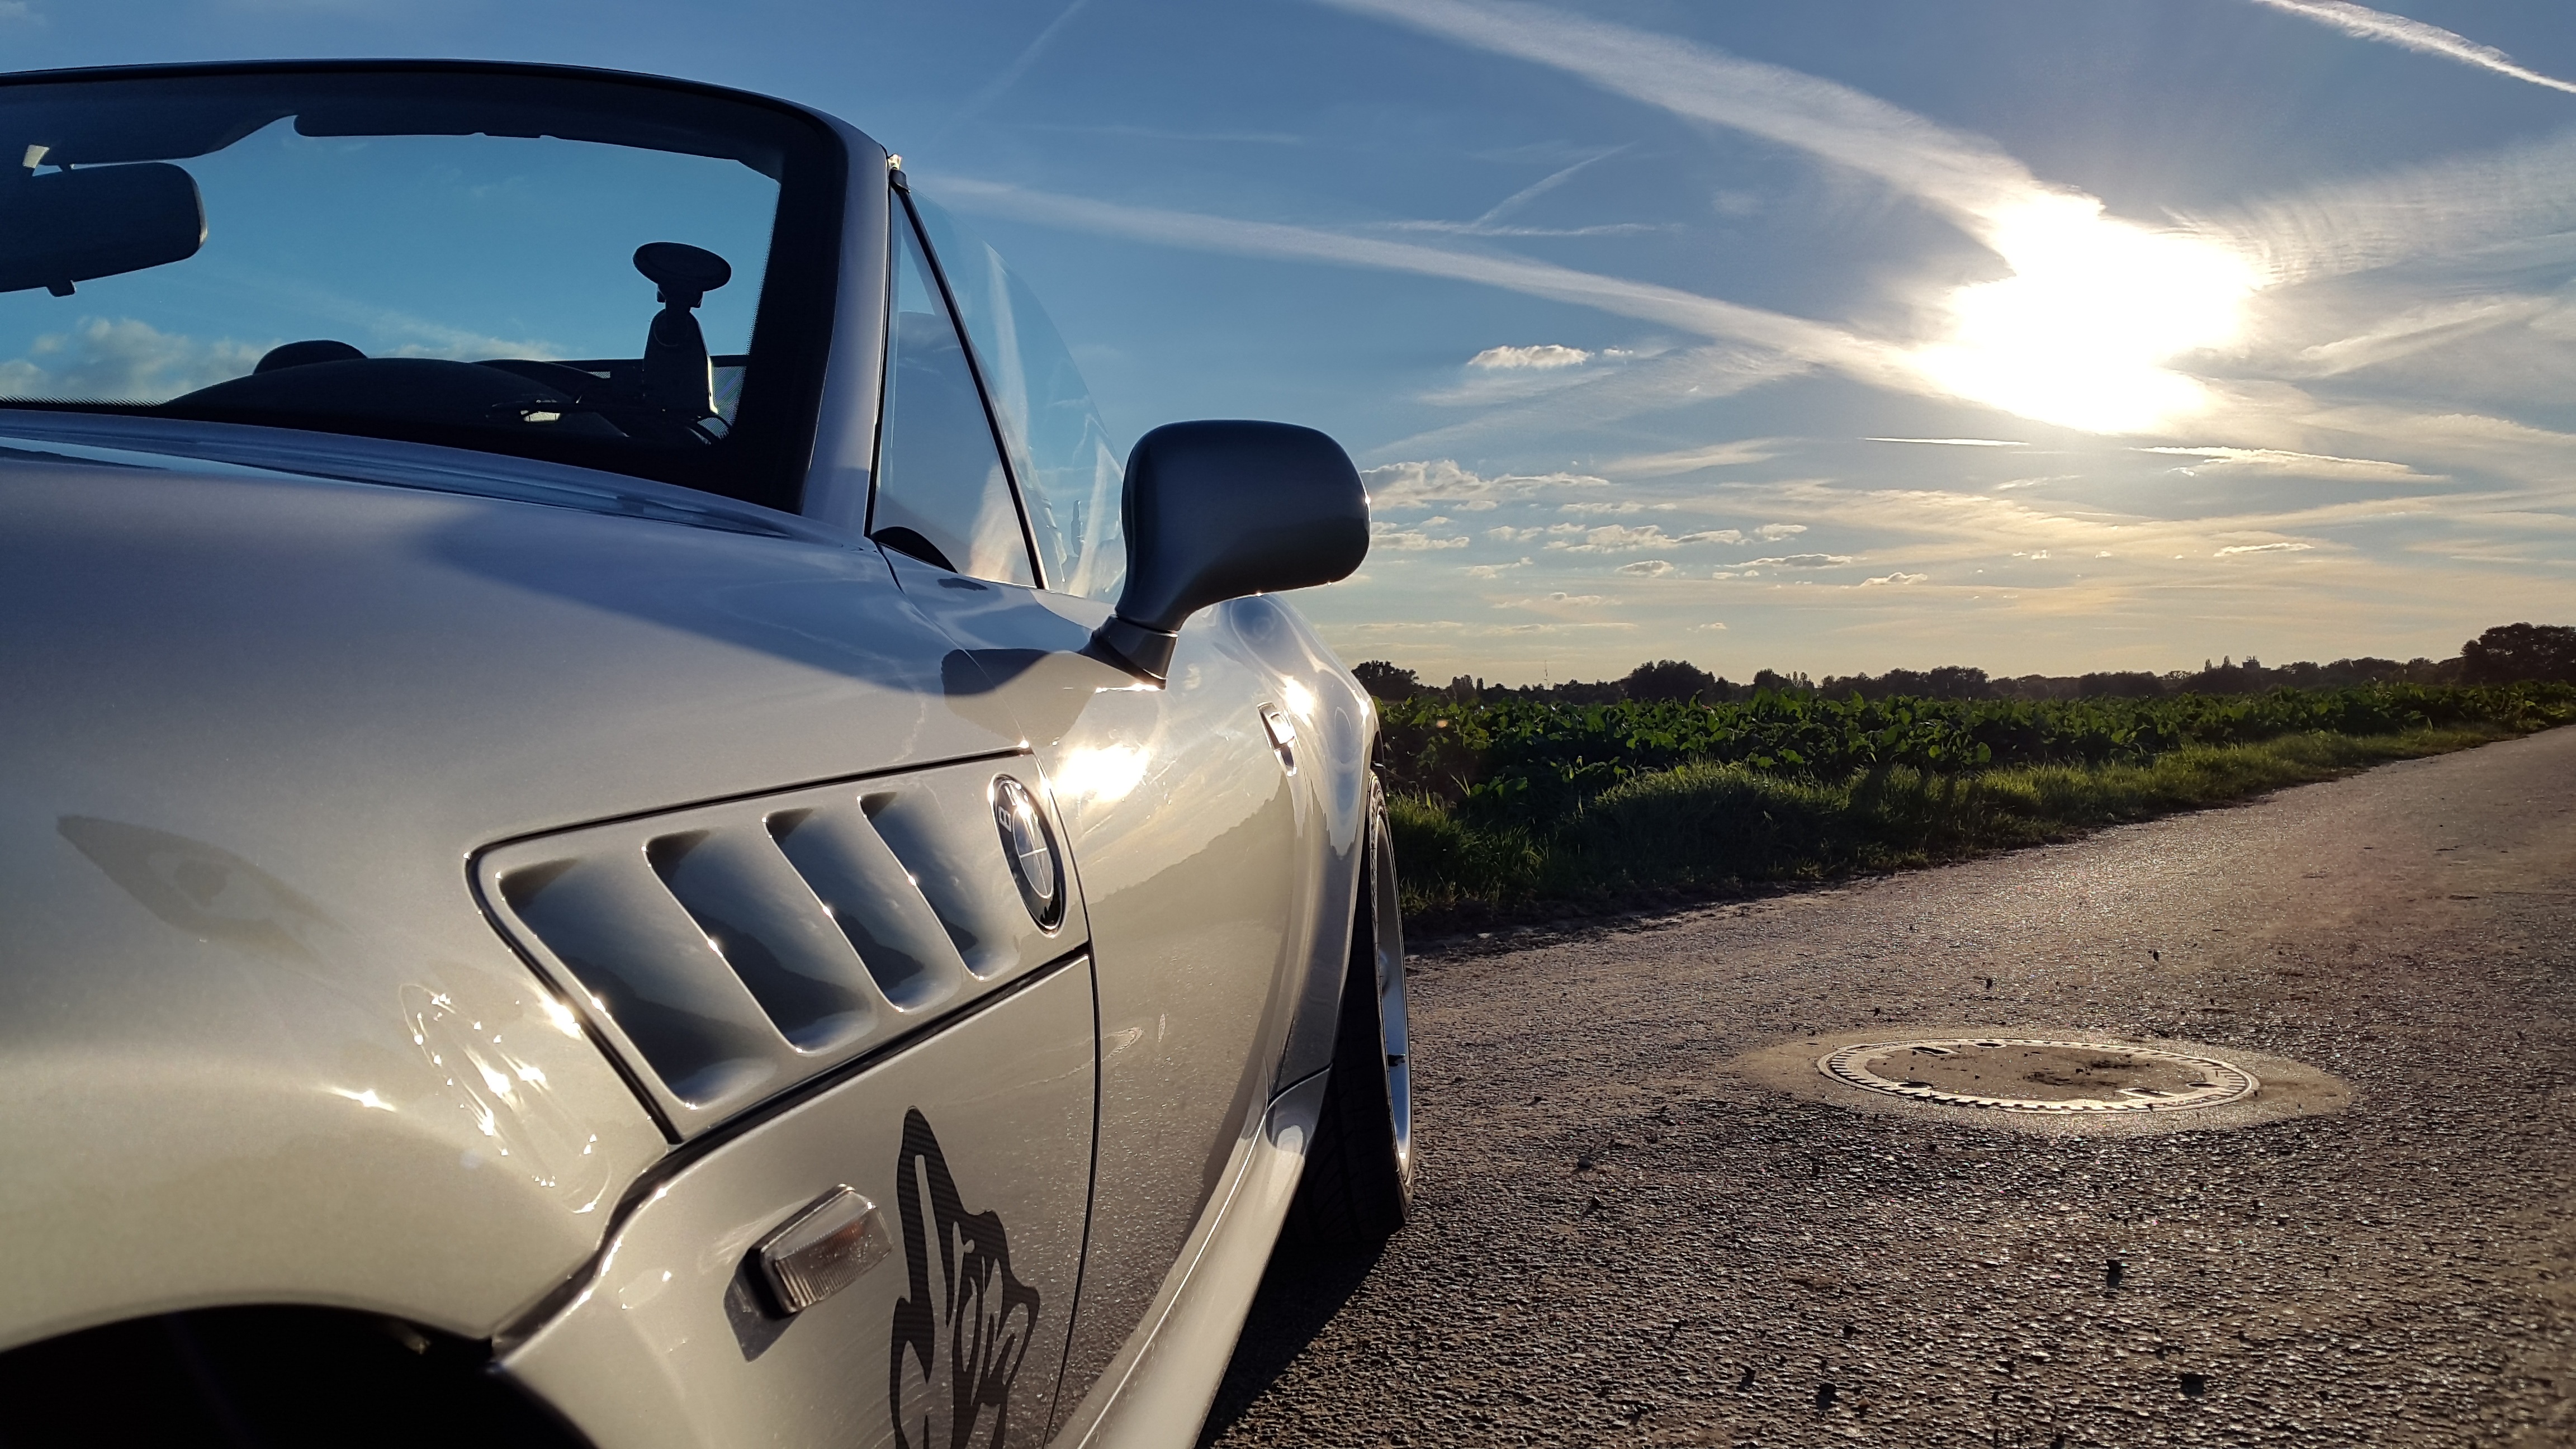
sky, sun, road, car, wheel, driving, asphalt, summer, vehicle, auto, speed, automotive, sports car, supercar, bmw, convertible, mood, zandvoort, motorsport, vehicles, land vehicle, automobile make, automotive design, luxury vehicle